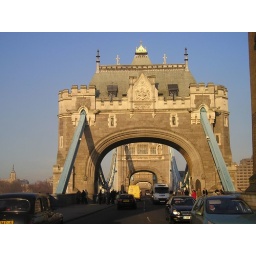
Taken while standing in the middle of the road